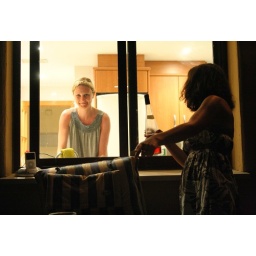
the girl in the window